Nazca culture

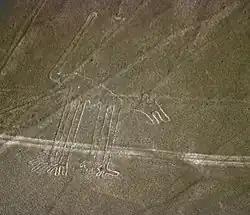
"The Dog" from the air

The Nazca are also known for their technically complex textiles. The textiles were most likely woven by women at habitation sites from spun cotton and wool. The textiles would have been made using a backstrap loom. This is similar to the way textiles are woven in the region today. Textiles were woven with the common motifs earlier than they appeared painted on pottery. The dry desert has preserved the textiles of both the Nazca and Paracas cultures, which comprise most of what is known about early textiles in the region.